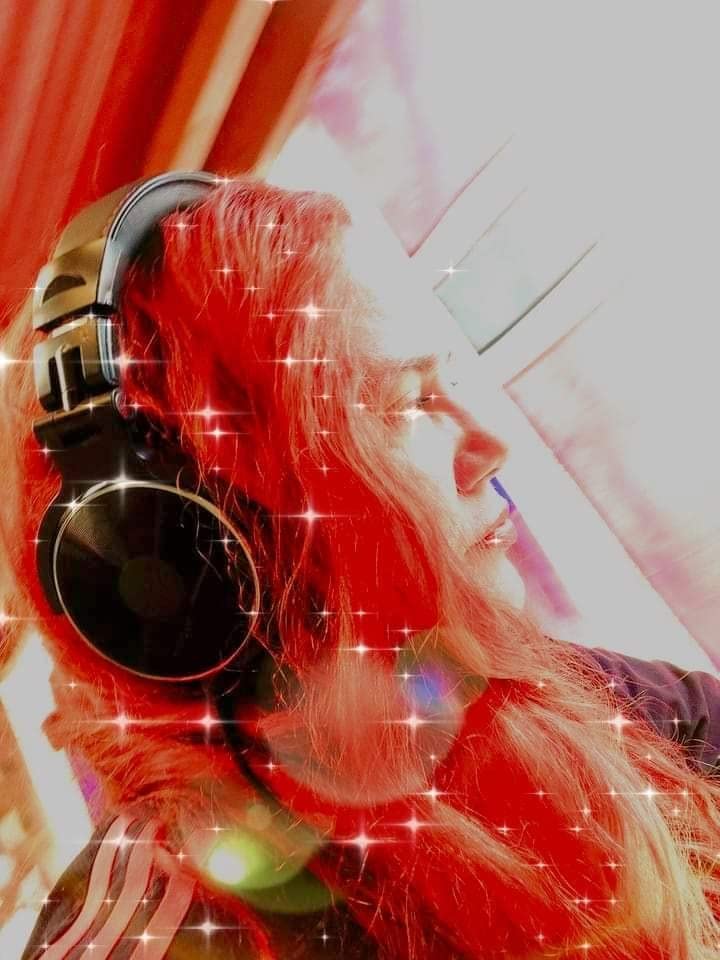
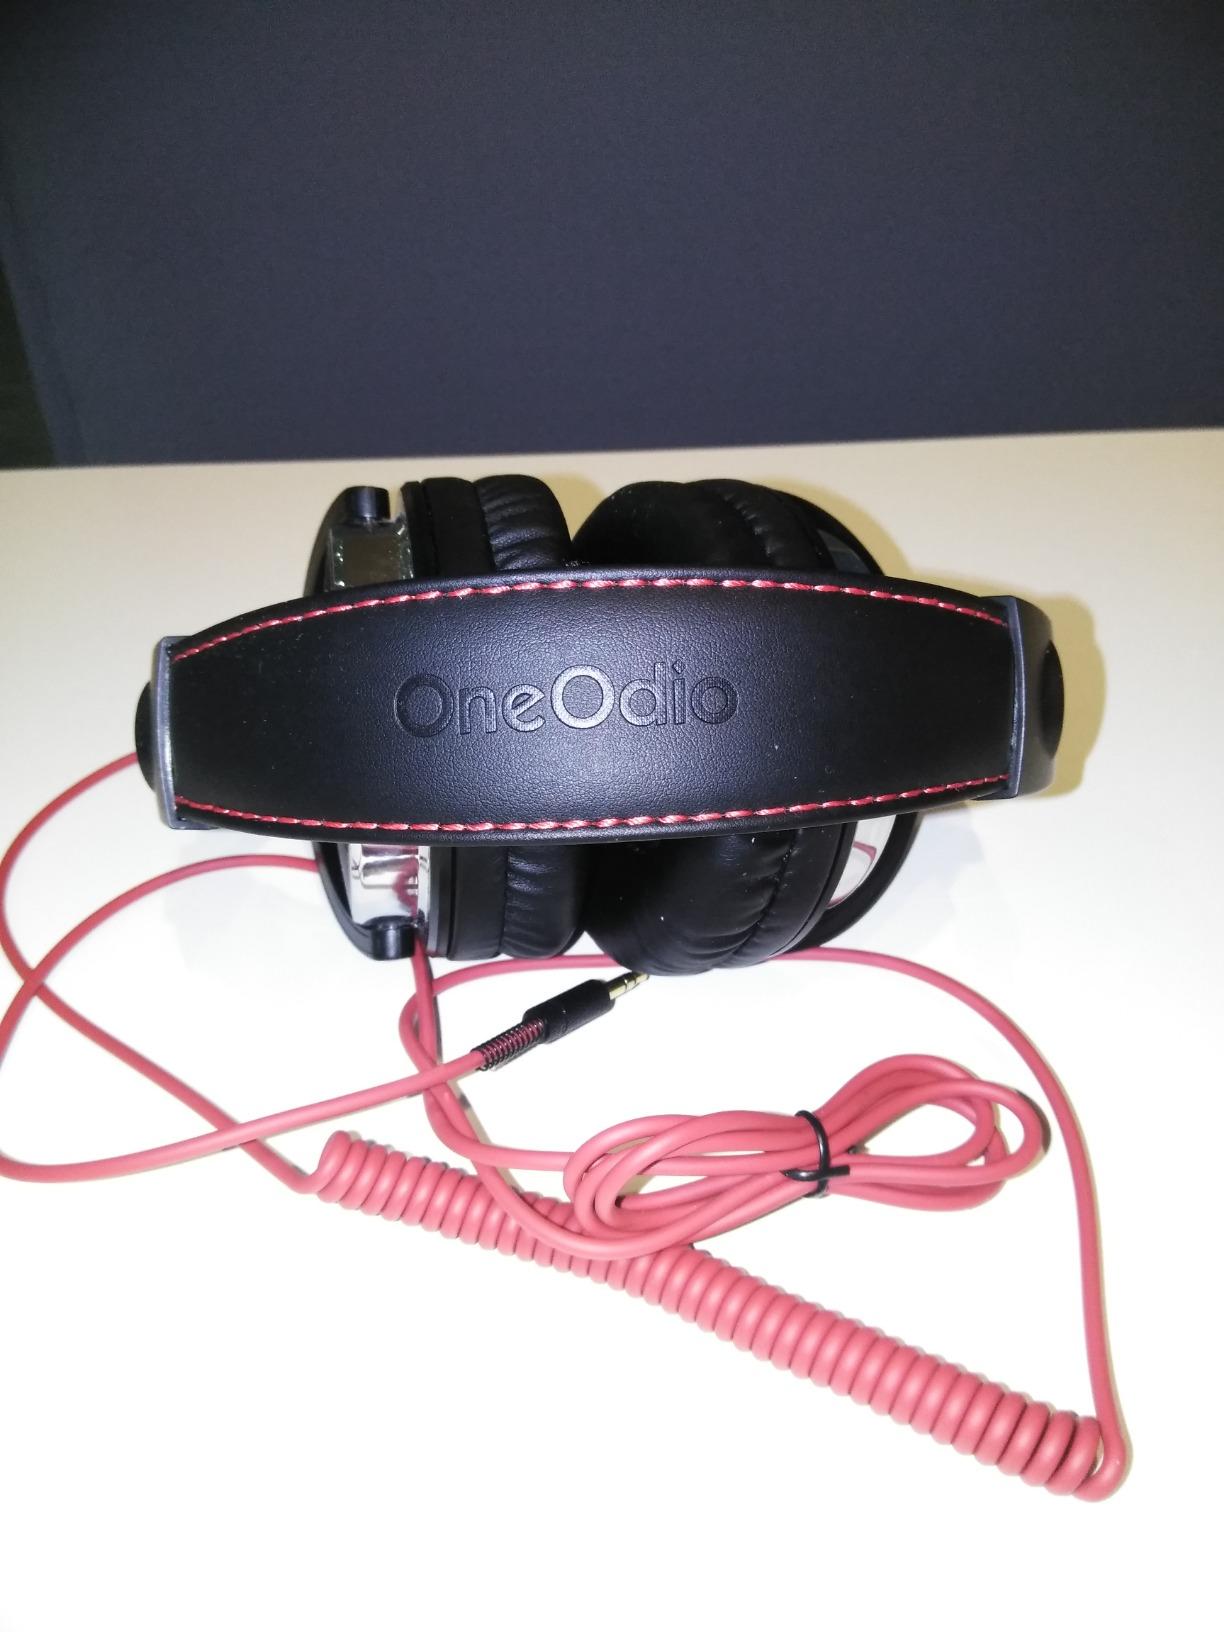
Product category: headphones
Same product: yes